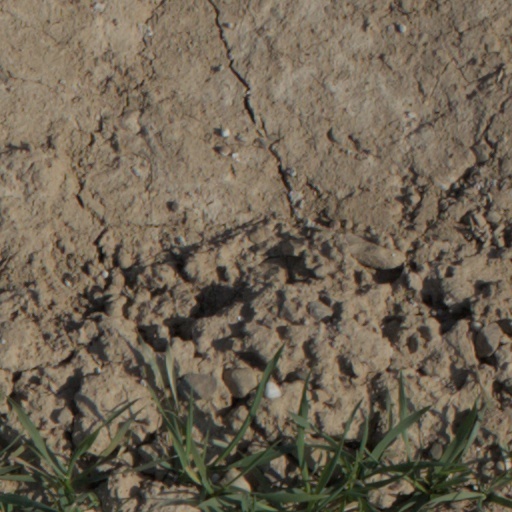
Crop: wheat